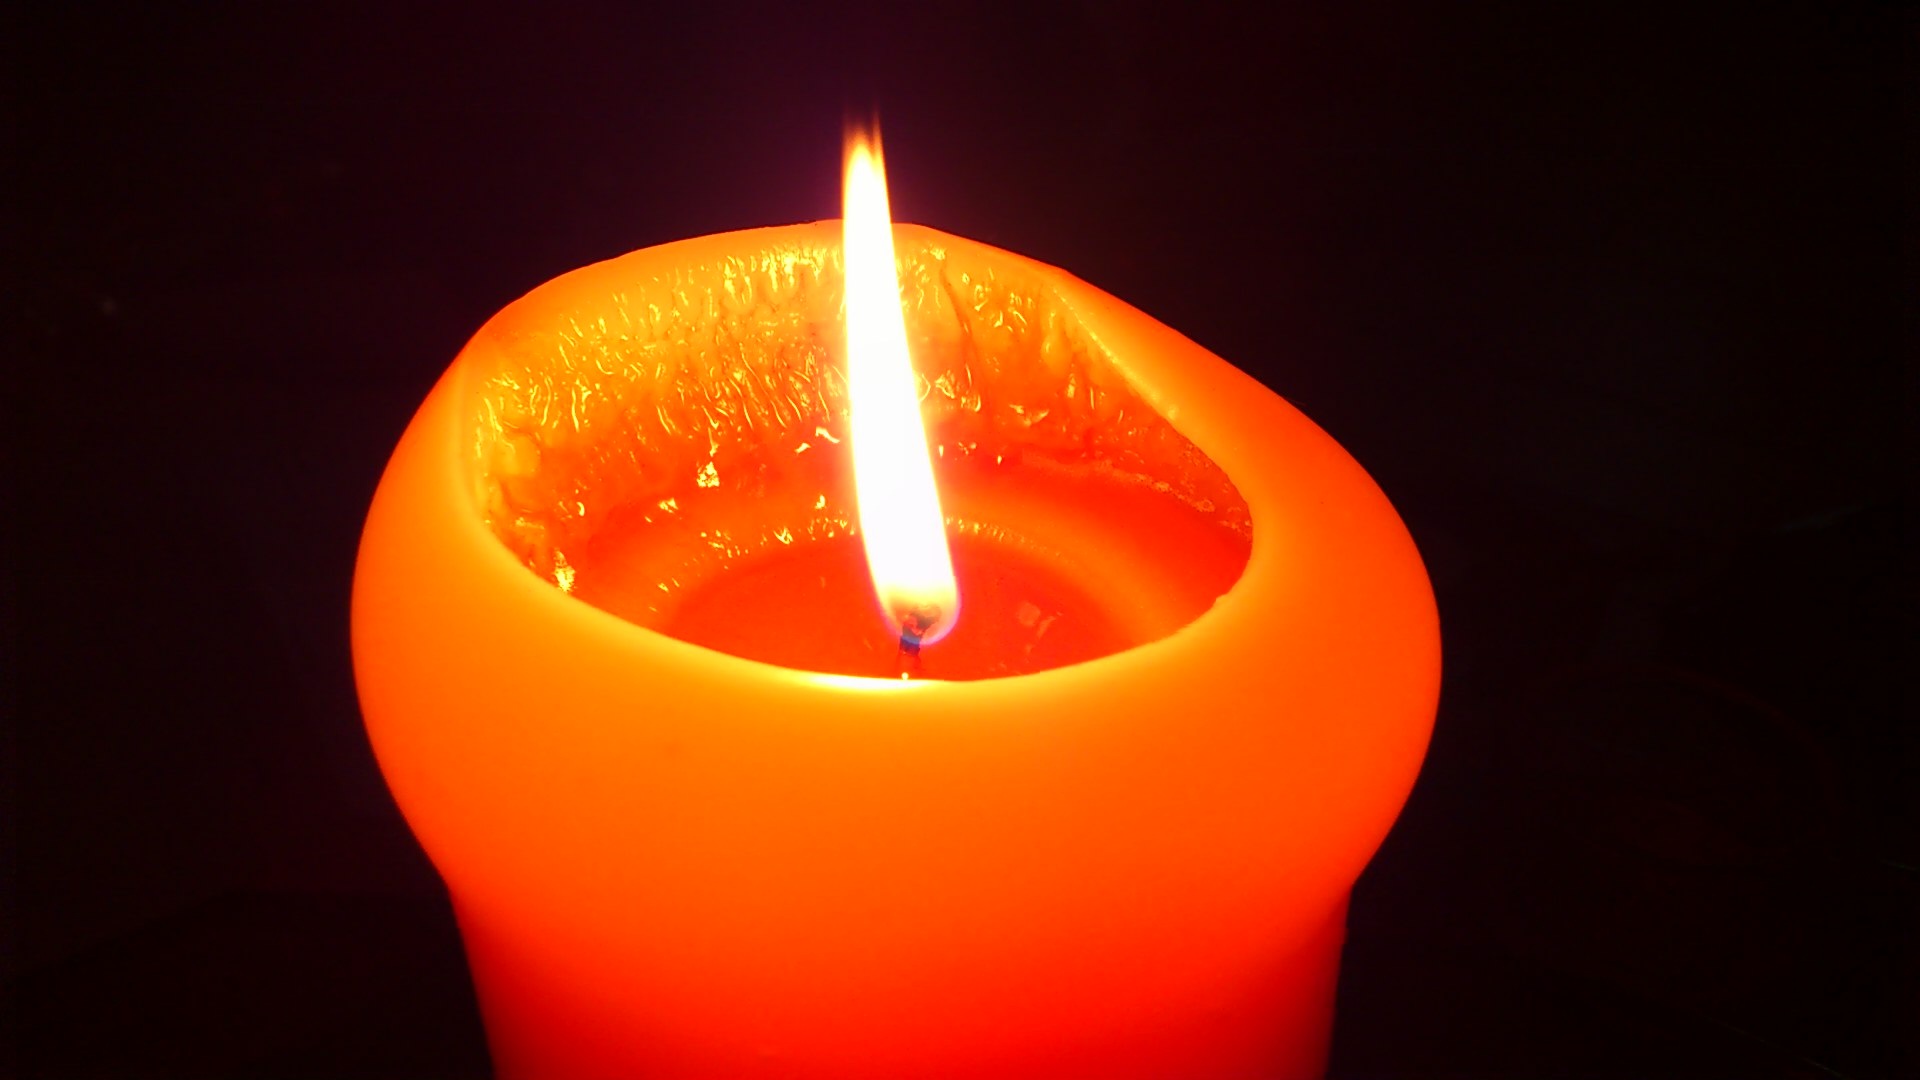
light, atmosphere, red, flame, fire, candle, lighting, decor, heat, burn, jack o lantern, mood, candlelight